Holden Commodore (VN)

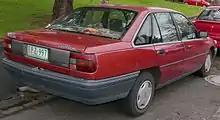
1990–1991 Holden Commodore Executive sedan

A unique situation of the New Zealand VN Commodore was its trim levels. Where in Australia, Berlina was of higher spec than Executive; in New Zealand the roles were actually reversed. Commodore Executive was the Australian Berlina spec, while Berlina – had a similar spec to the Australian Executive models – and utilised a 2.0-litre "Family II 20SE" four-cylinder engine.